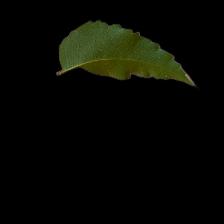
Plant: Neem